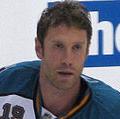
Age: 29